Rachel Sermanni

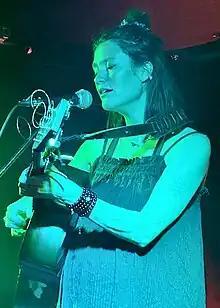
Sermanni performing at Yes Basement in Manchester, England, 2023

Rachel Sermanni (born 7 November 1991) is a Scottish folk musician from Carrbridge in Strathspey. She has toured with a number of well-known folk and indie artists in the United Kingdom. Her debut studio album "Under Mountains" was released in September 2012.